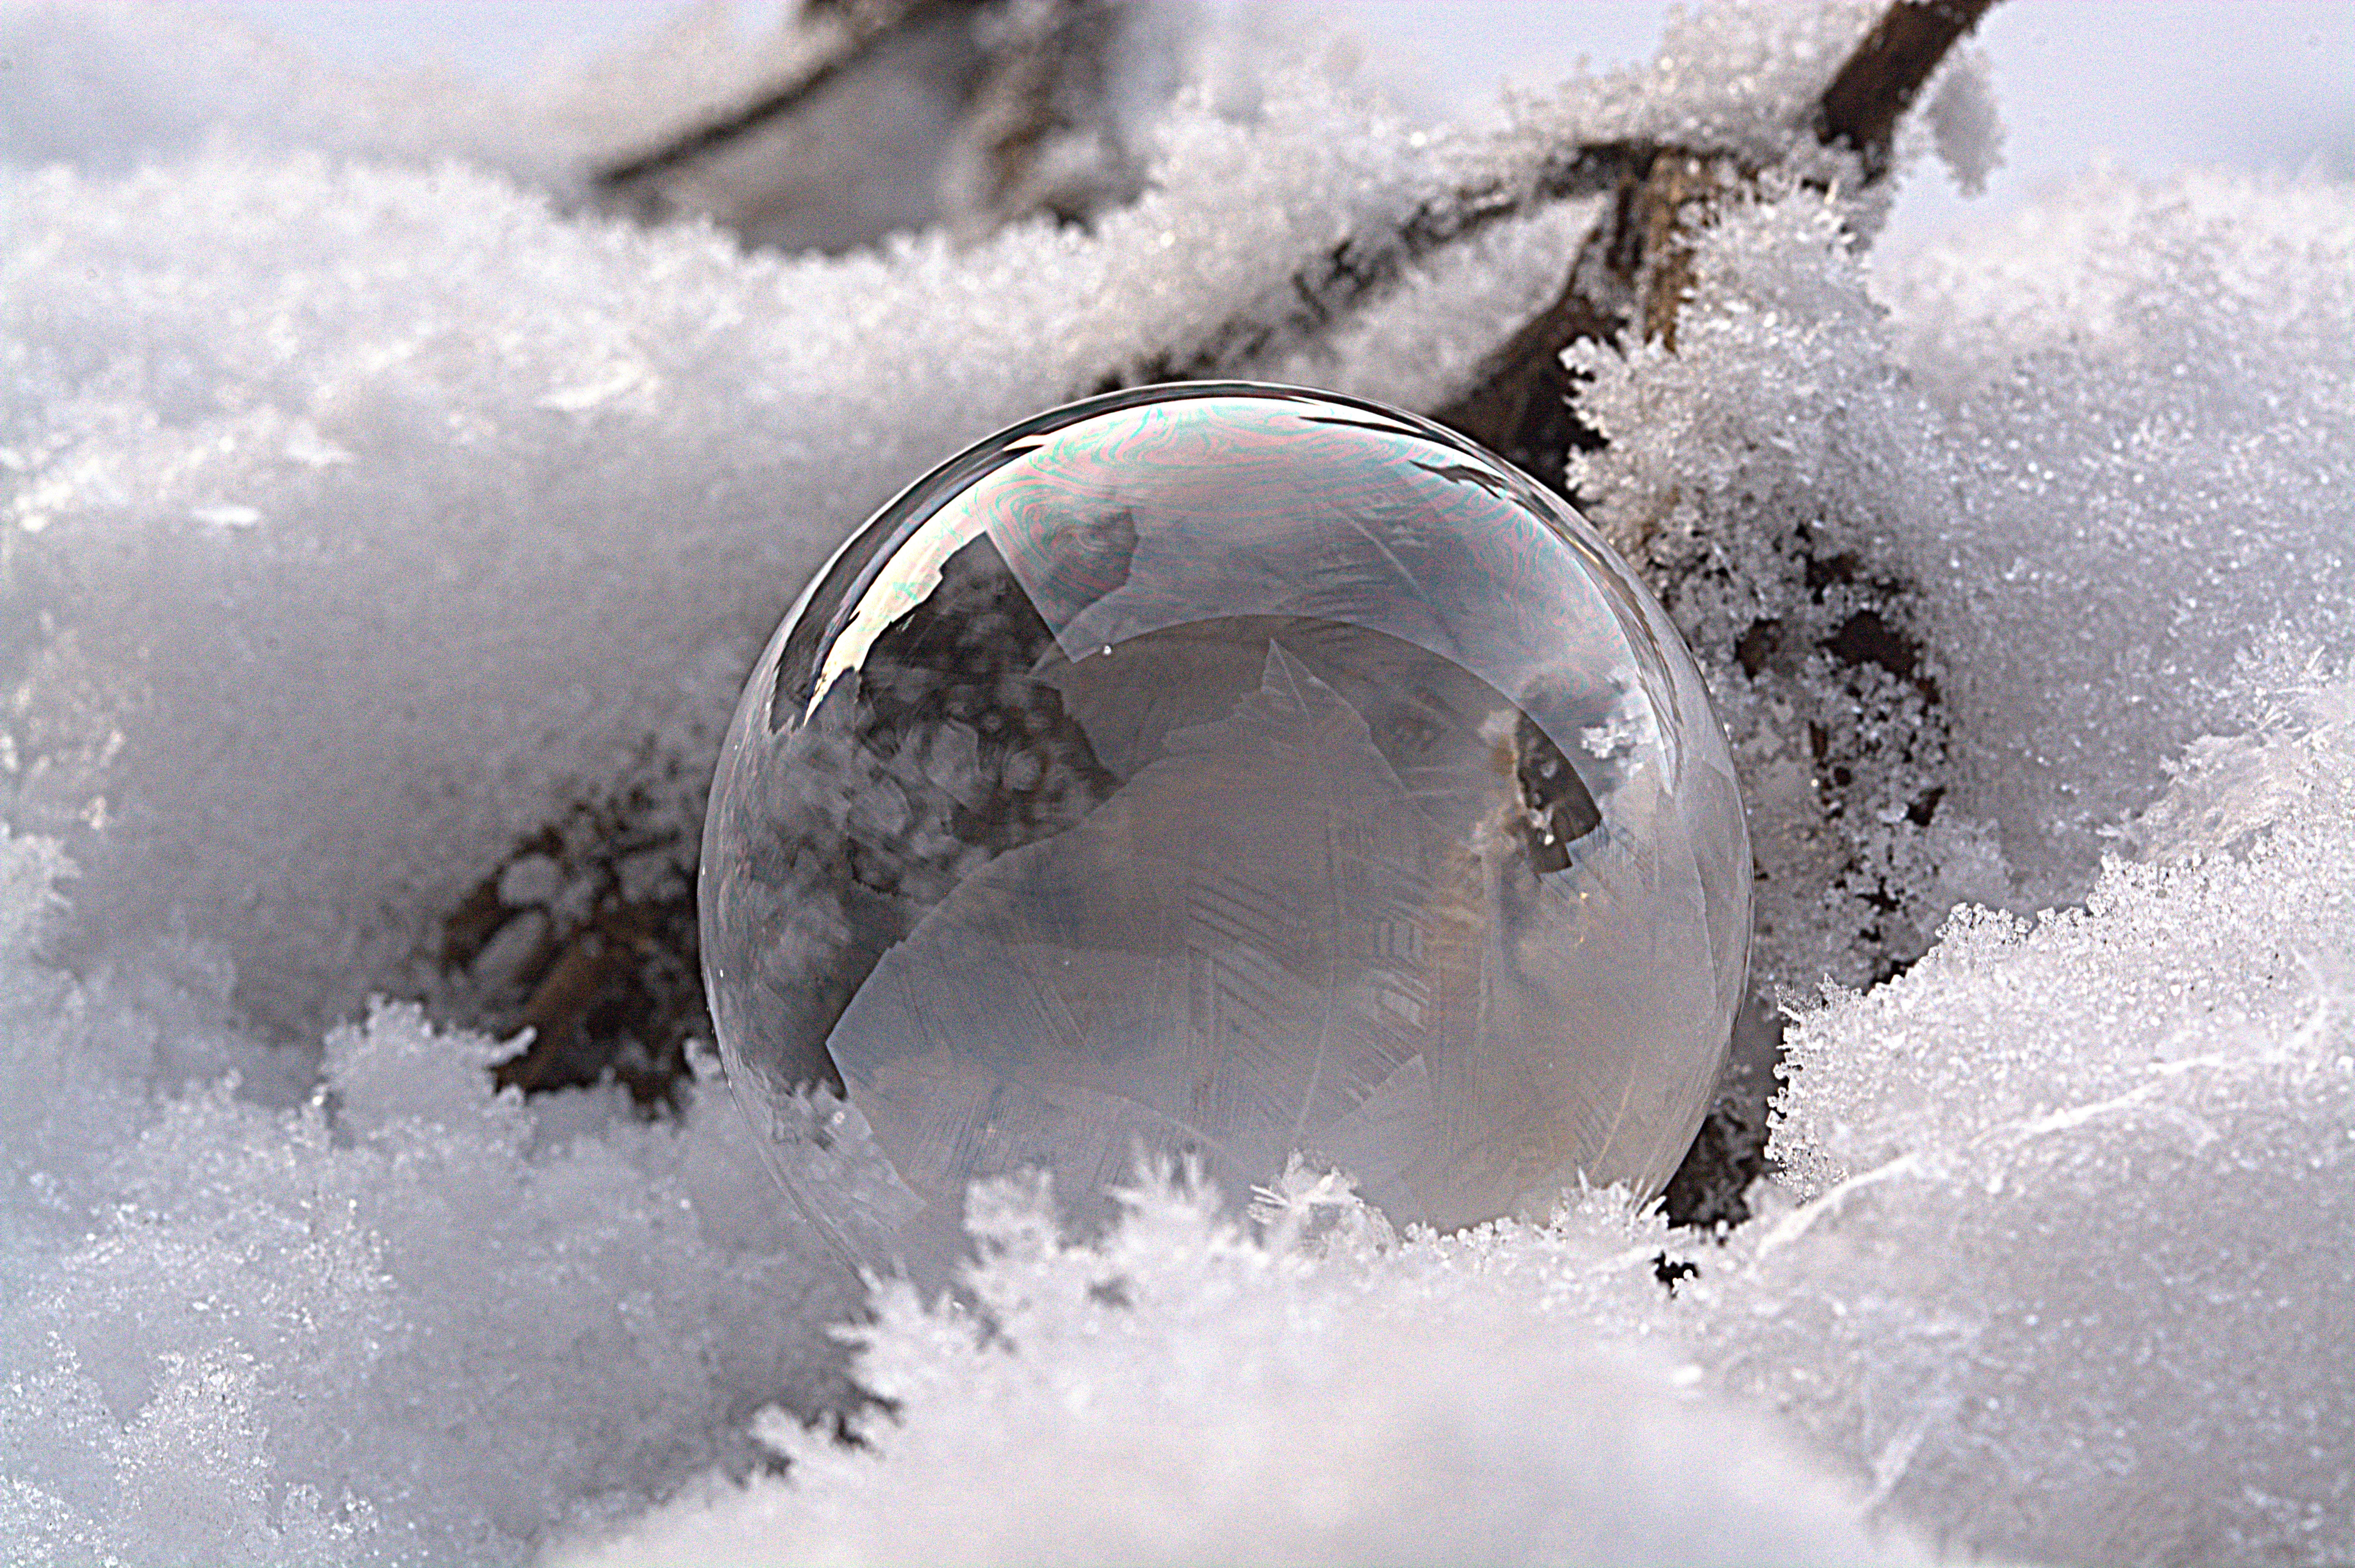
water, snow, cold, winter, wave, frost, ice, weather, frozen, season, bubble, ball, blizzard, melting, soap bubble, wintry, freezing, frozen bubble, winter storm, frost blister, frost globe